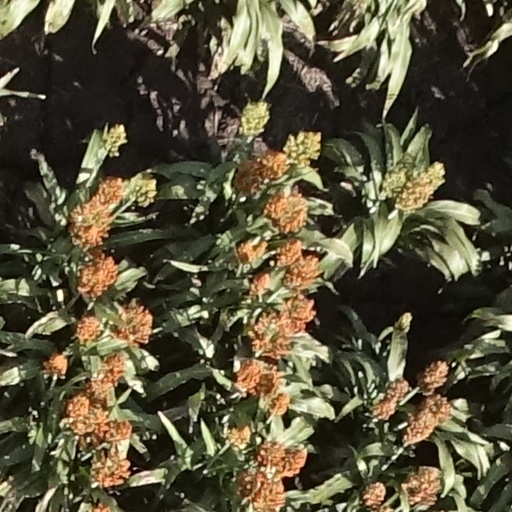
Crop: sorghum